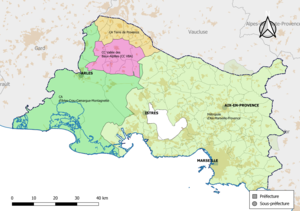
Carte des intercommunalités du département des Bouches-du-Rhône, France. Composition au 1er janvier 2019
Les Bouches-du-Rhône comptent quatre intercommunalités qui regroupent les 119 communes du département : une métropole, deux communautés d'agglomération et une communauté de communes.